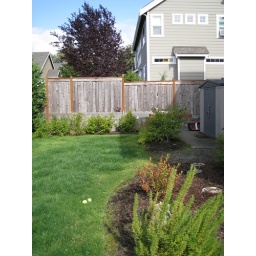
I may see if I can put a small kitchen garden in the bed in the foreground